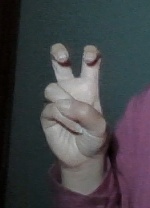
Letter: toot